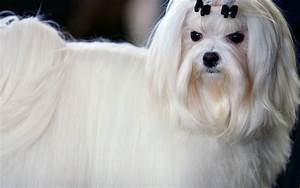
Label: dog